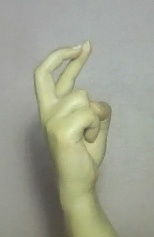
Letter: zay